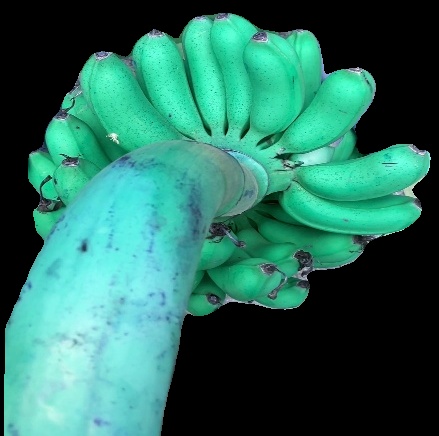
Variety: rasbale
Grade: grade1